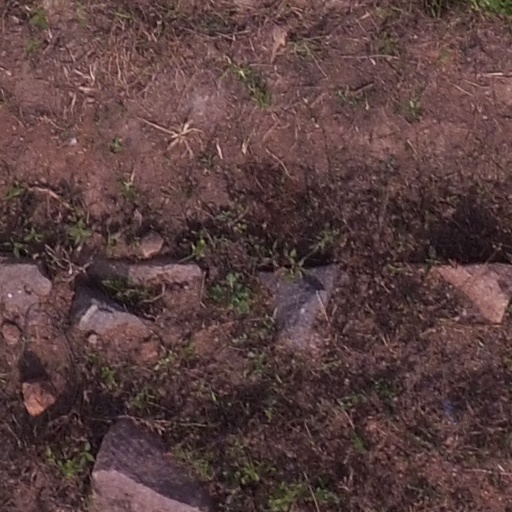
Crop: maize; corn